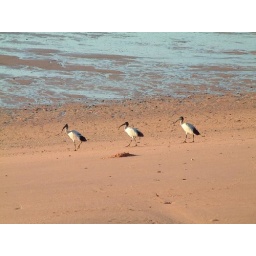
three birds at beach in broom